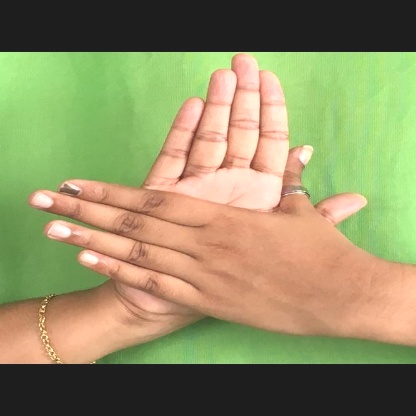
Mudra: Chakra